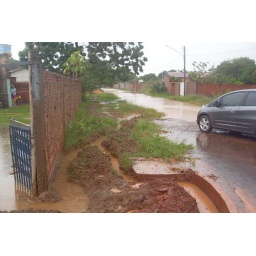
last bit of pavement pouring water over our dirt road